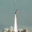
Label: rocket